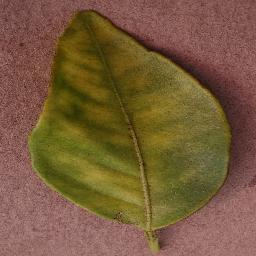
Label: Orange___Haunglongbing_(Citrus_greening)